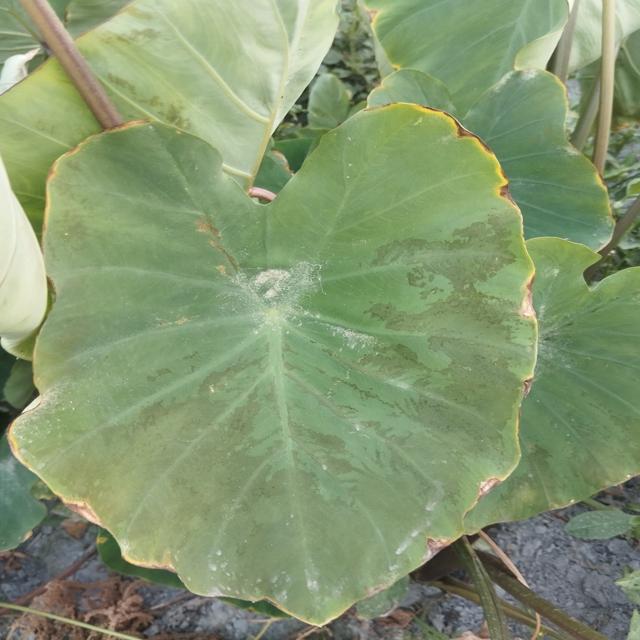
Label: Mid_Blight